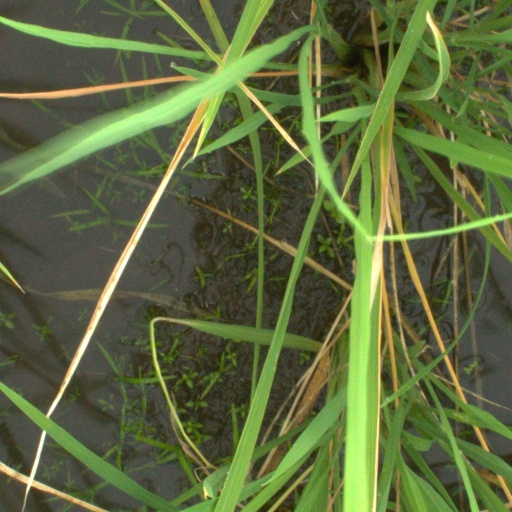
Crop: rice